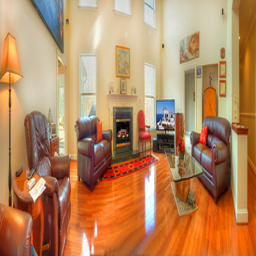
A living room with a number of chairs and a wood floor.
A big living room with lots of furniture and wooden floors.
A panoramic view of a living room with a afire place
Large open living room with fireplace and wooden flooring.
an image of a very nice and clean living room